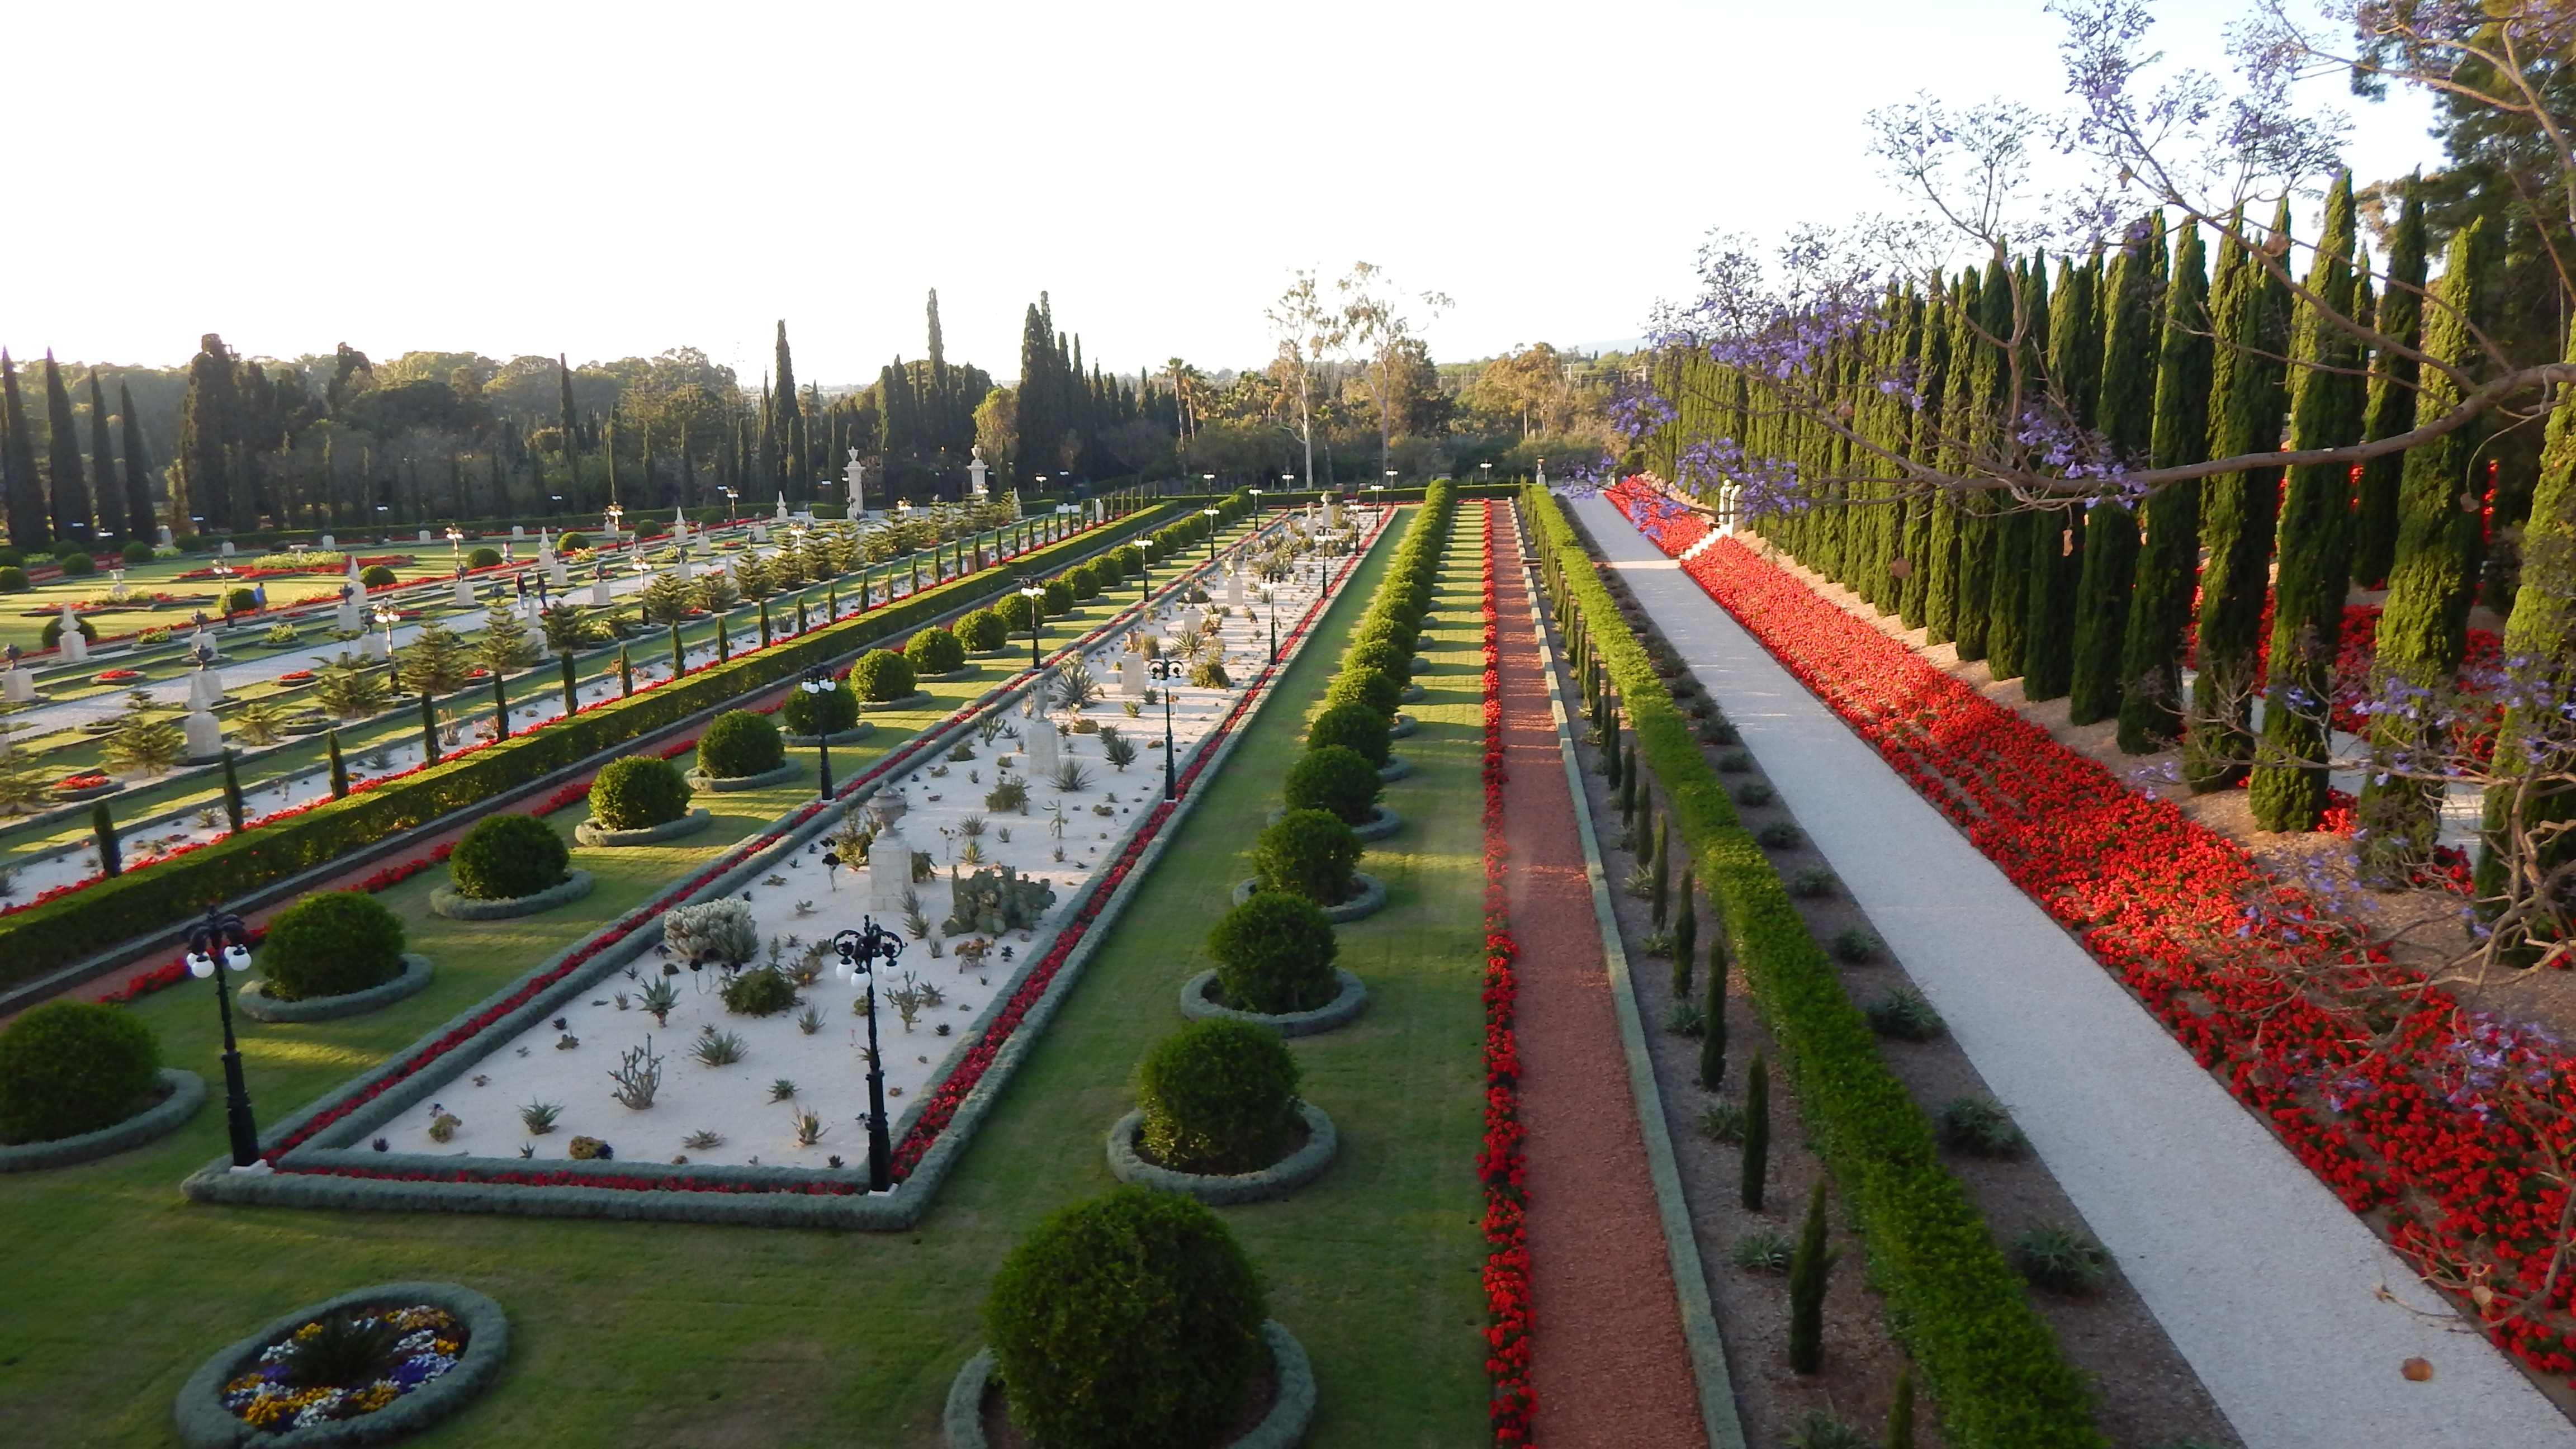
tree, grass, plant, track, recreation, garden, bah faith, bah faith garden, bahji, bah u ll h